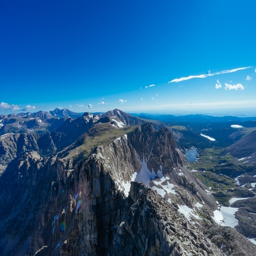
ever accidentally climb the wrong mountain took a wrong turn and ended up with this view